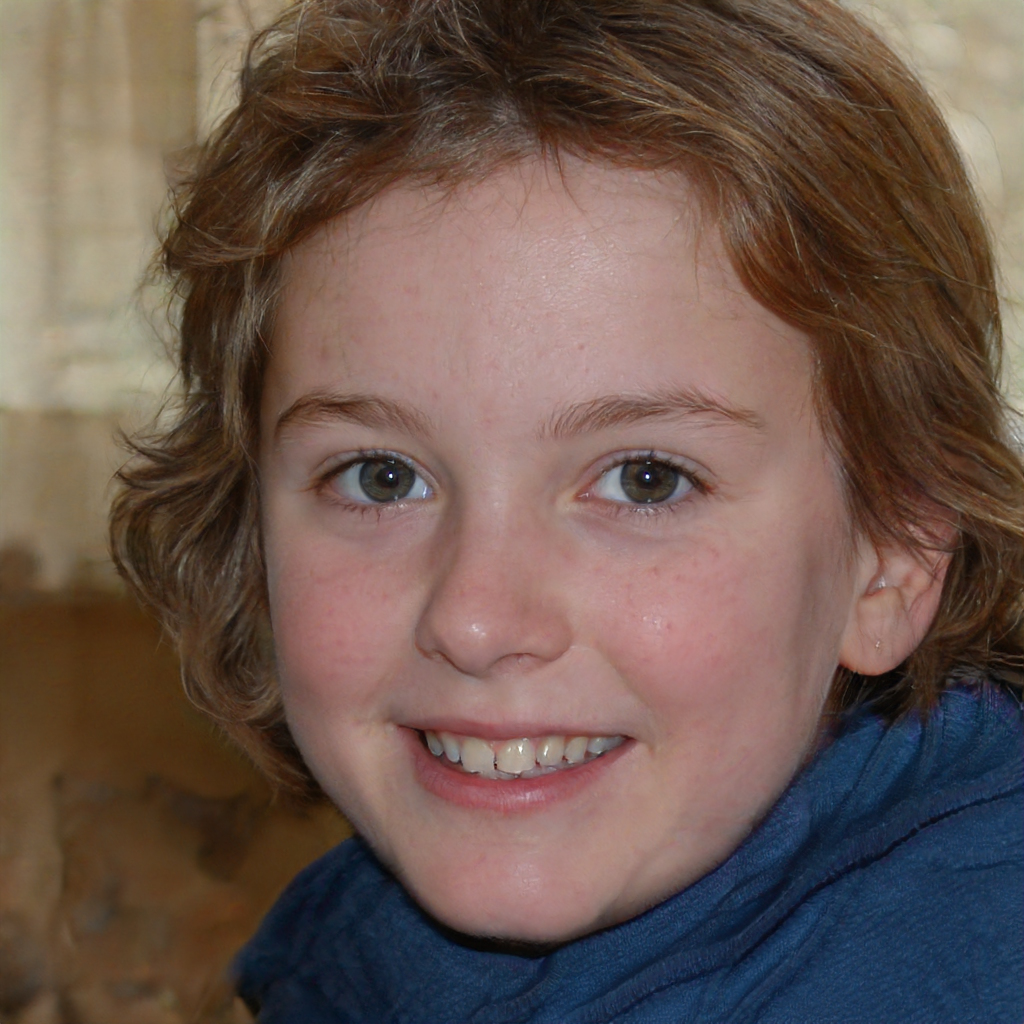
Portrait style: Real Portrait